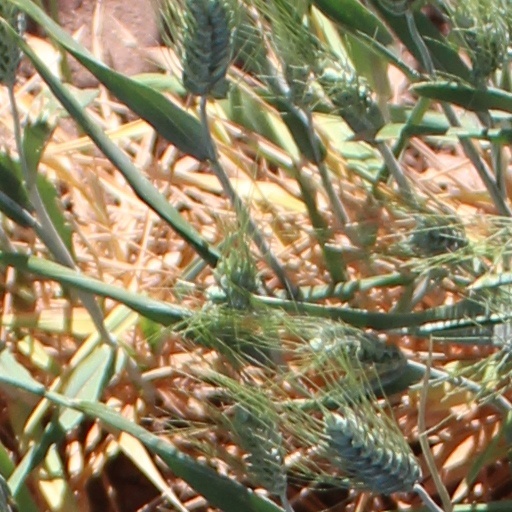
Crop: wheat